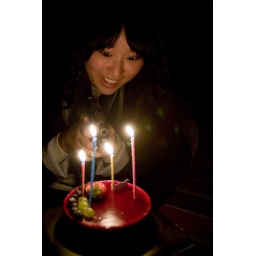
The cake is survived by a plate and two forks.